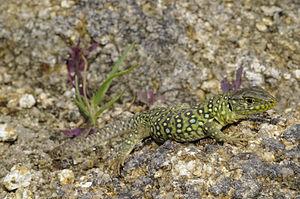
Le Lézard ocellé est une espèce de sauriens de la famille des Lacertidae. C'est le plus grand lézard d'Europe. Il vit dans les pelouses sèches et milieux ouverts légèrement embroussaillés, habitats typiques du milieu méditerranéen dans le sud-ouest de l'Europe. À l'instar de nombreux lézards, il reste inféodé aux milieux ensoleillés. Quatre sous-espèces sont reconnues et se partagent l'aire de répartition naturelle, il s'agit de T. l. ibericus, T. l. lepidus, T. l. nevadensis et T. l. oteroorum.